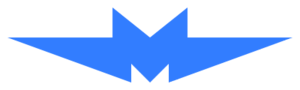
Metrowagonmash est une société d'ingénérie russe. La compagnie est basée à Mytichtchi, près de Moscou, et sa dénomination sociale depuis 1992 est Mytishchi Machine-building Factory, société indépendante depuis mai 2009. C'est une des entreprises majeures dans la fabrication de matériels ferroviaire en Russie. Elle fait partie du groupe Transmashholding.